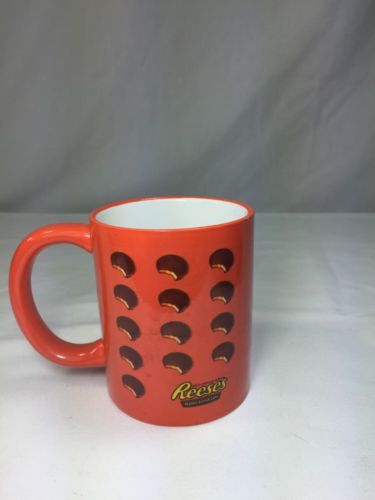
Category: mug